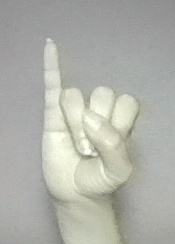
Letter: meem